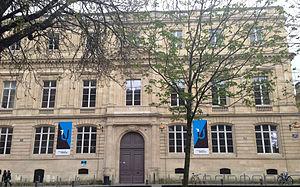
Bâtiment de la faculté de Droit de Bordeaux, inauguré le 20 novembre 1873 Après le déménagement de la faculté à Pessac, il accueille certains enseignements spécialisés. Rénové en 2011, il devient le pôle juridique et judiciaire de l'université de Bordeaux
La place Pey Berland est une place de la ville de Bordeaux, dans le département français de la Gironde.
L’université de Bordeaux compte plus de 50 000 étudiants et 4 000 enseignants-chercheurs dans les domaines des sciences humaines et sociales, des sciences de la vie, des sciences de la santé et des sciences et technologies. Il s'agit de la plus grande université de la région Nouvelle-Aquitaine. Elle dispose de plusieurs sites à l'intérieur de la métropole de Bordeaux, notamment au sein du domaine universitaire de Talence Pessac Gradignan, mais aussi dans les villes d'Agen et Périgueux.
Pierre Jaubert est un juriste et académicien français.